John McCain 2008 presidential campaign

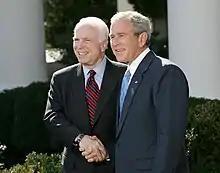
President George W. Bush endorsing Senator McCain at the White House March 5, 2008, following McCain's March 4 primary victory.

The McCain campaign focused on many issues. These issues included national security, education reform, energy independence, and tax cuts to stimulate the economy.